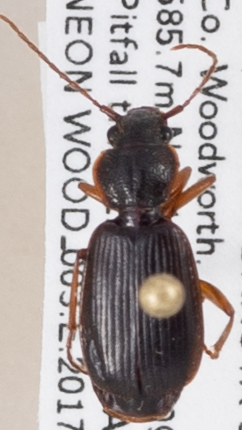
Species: Cymindis cribricollis
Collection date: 2017-09-12
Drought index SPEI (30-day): -0.46
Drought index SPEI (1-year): -0.9
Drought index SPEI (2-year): -0.32